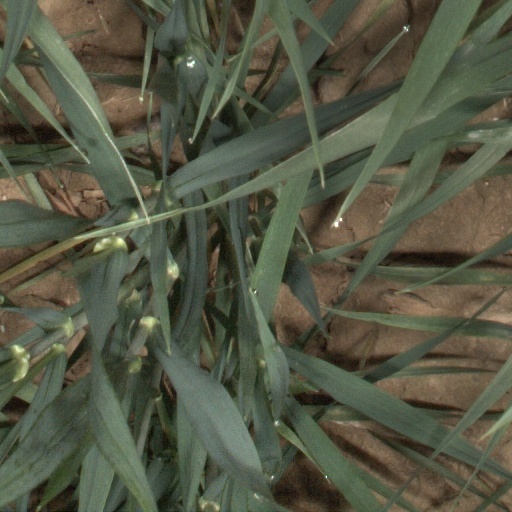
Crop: wheat